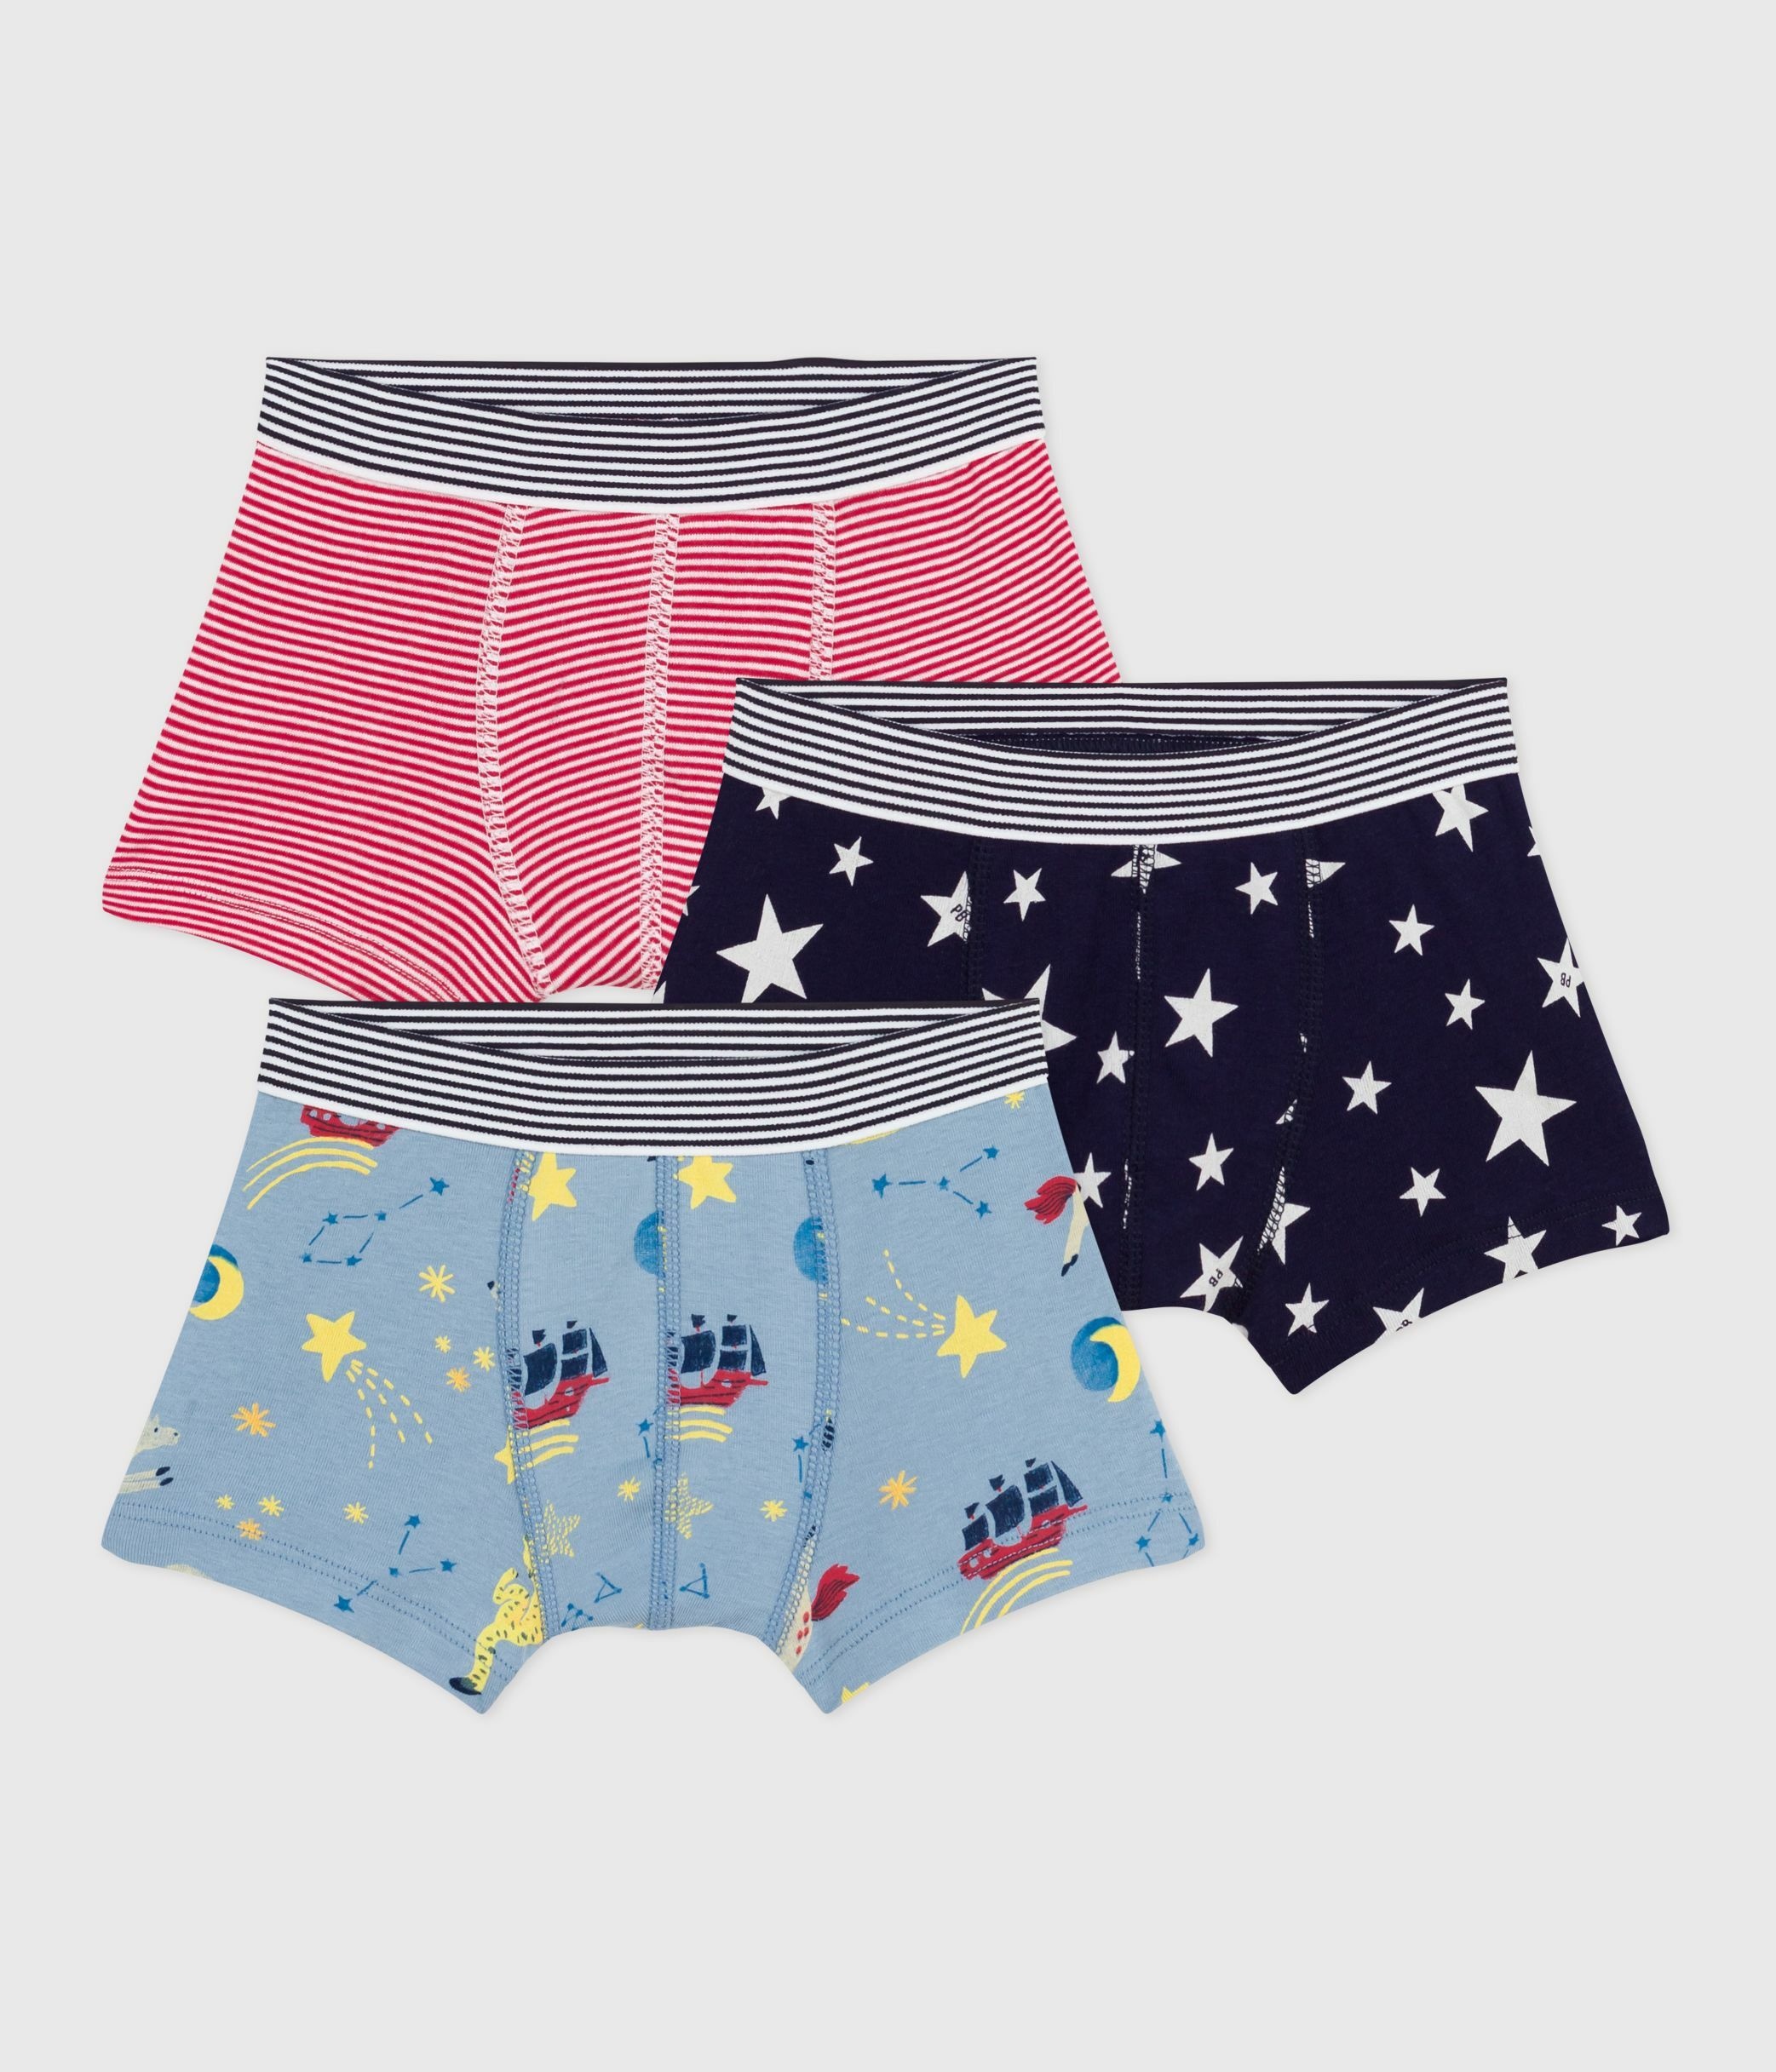
PACK OF CHILDREN'S PRINTED COTTON BOXERS
Pack of 3 pairs of boys' boxers in 1X1 rib, a comfy, stretchy fabric. This model runs large: if you're not sure which size to choose, choose the smaller one. Stripy elasticated waistband. This pack contains one pair of printed boxers and one pair of pinstriped 1x1 rib boxers. When they have been exposed to the light, the stars glow and twinkle in the night. Children love the amusing glow-in-the-dark motifs. For the best effect, leave them exposed to light before bedtime. Organically grown cotton, guaranteeing more eco-friendly farming practices and zero GMOs.
Brand: Petit Bateau
Category: Apparel & Accessories > Clothing > Boys' Underwear > Boys' Underpants > Boxer Shorts